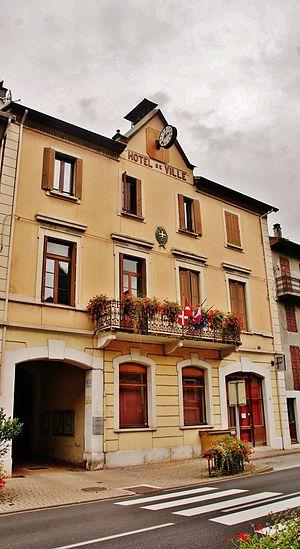
Hotel-de-Ville
Aiguebelle est une ancienne commune française située dans le département de la Savoie, en région Auvergne-Rhône-Alpes.